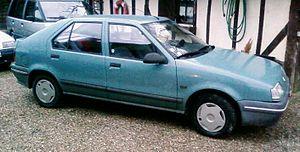
Giorgetto Giugiaro, né le 7 août 1938, à Garessio, dans la province de Coni, au Piémont, est un designer automobile italien parmi les plus prolifiques de l'histoire de cette industrie.
La Renault 19 est une automobile française commercialisée de 1988 à 1996 en Europe, mais produite jusqu'à fin 2000 pour les pays d'Amérique du Sud. Elle fut la dernière Renault à recevoir un numéro pour nom. Un restylage a eu lieu en 1992, inaugurant la seconde version de la voiture. Sa plate-forme est celle des Renault 9 et Renault 11 qu'elle remplace, cette base servira également à la Mégane. Son « moteur E », dit « Energy », est réputé pour sa fiabilité et sa longévité. À l'époque, la R19 fut la voiture étendard de Renault qui souhaitait à la fois pénétrer le marché allemand et redorer son blason avec une finition et une fiabilité exemplaires. La voiture fut assemblée dans des usines robotisées, et pour l'époque futuristes, et ce notamment à Douai. De fait, en dépit de ses lignes jugées banales, la R19 a été considérée, lors de sa sortie, comme un gigantesque pas en avant du constructeur vers une plus grande qualité de fabrication. Elle fut d'ailleurs la voiture étrangère la plus vendue en Allemagne en 1989 et 1990.